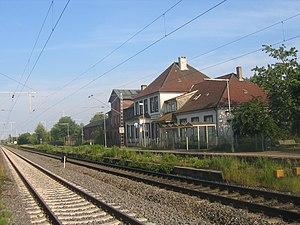
Gare Bruchmühlen à Melle-Bruchmühlen, Arrondissement d'Osnabrück, Basse-Saxe, Allemagne. العربية